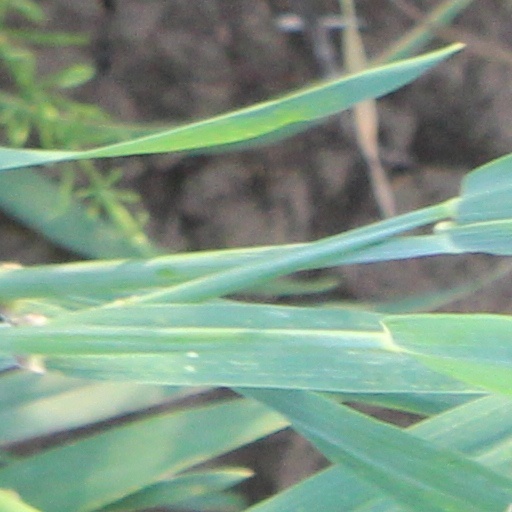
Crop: wheat